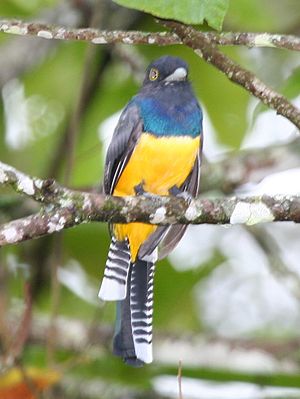
Blågul trogon
Blågul trogon
Den blågule trogon er en trogon. Den lever i Colombia, Bolivia, Venezuela, Guyana og Trinidad. Den når en længde på 23 cm.